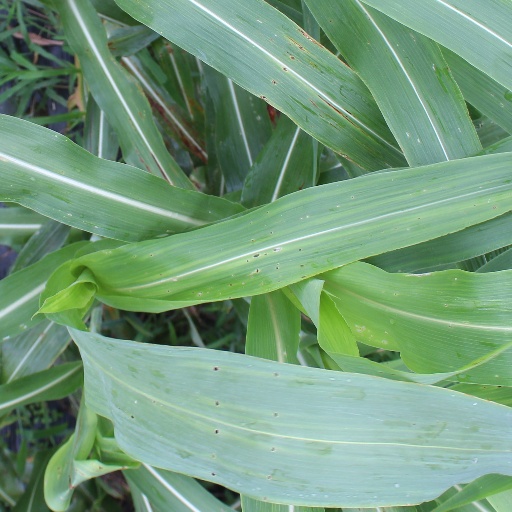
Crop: sorghum